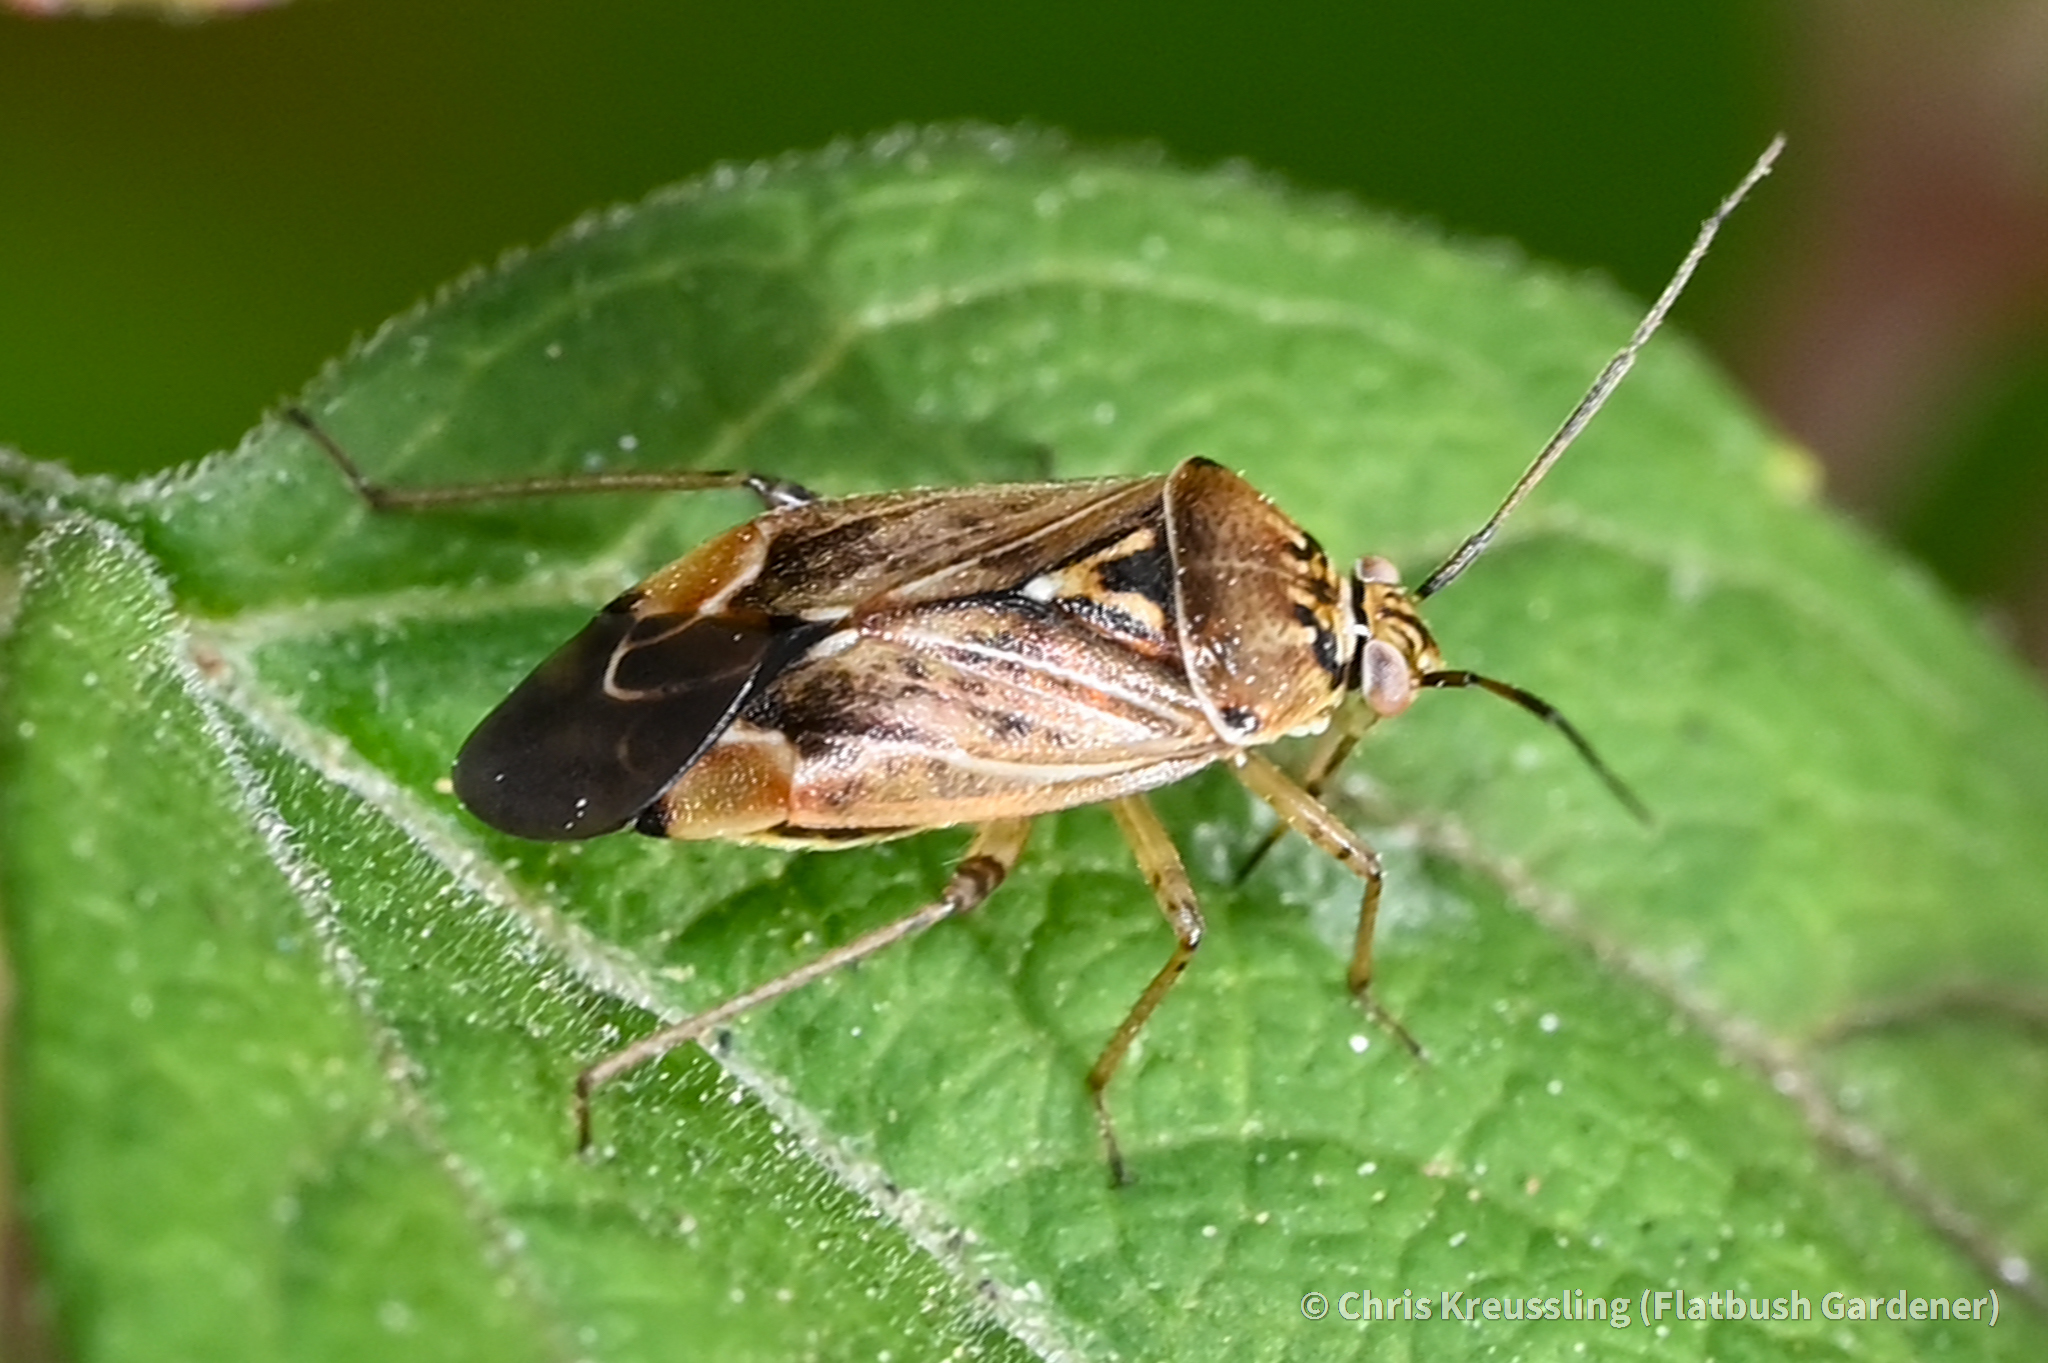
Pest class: lygus_bug